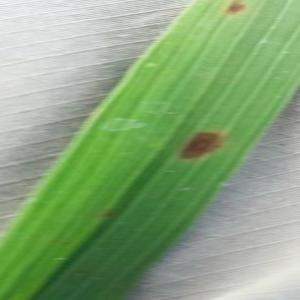
Disease: Brownspot